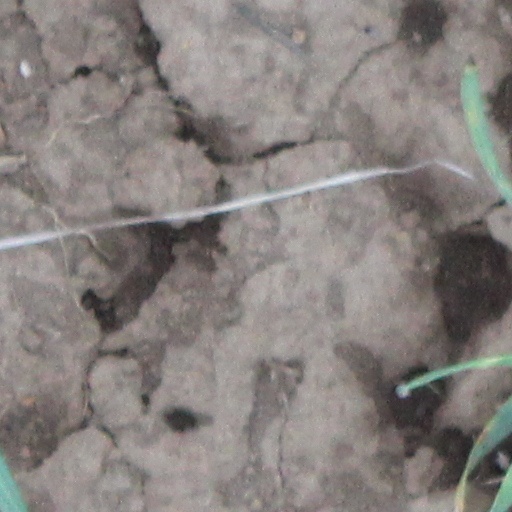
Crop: wheat